Melissa Madden Gray

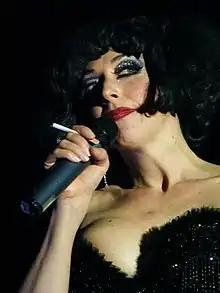
Meow Meow

Melissa Madden Gray, stage name Meow Meow, is an Australian-born actress, dancer and cabaret performer who tours internationally. Gray has been particularly active in the UK where she appeared in "La Clique" at the Roundhouse and created the role of the "Maîtresse" in the West End musical adaptation of "The Umbrellas of Cherbourg" at the Gielgud Theatre. In 2010 Meow Meow was awarded the Edinburgh Festival Fringe Prize. In January 2011 she premiered "Meow Meow in Concert" for three nights at the Apollo Theatre on London's West End. She was named Best Cabaret Performer at the 2012 Helpmann Awards for her show, "Little Match Girl". She debuted "An Audience with Meow Meow" at the Berkeley Repertory Theatre in California as part of their Fall 2014 season.